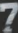
Number: 7